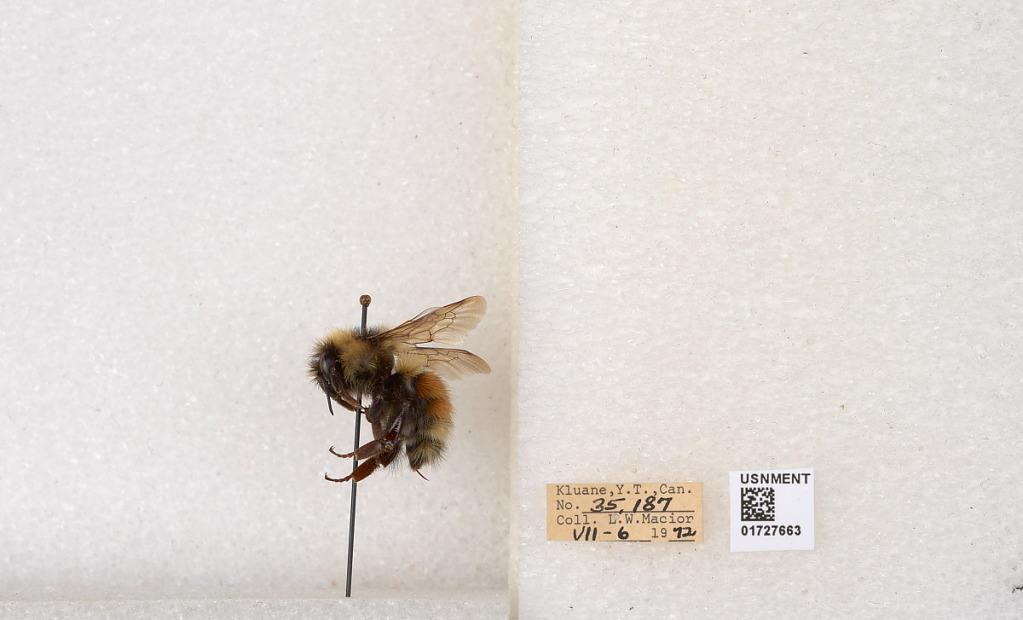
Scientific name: Bombus (Pyrobombus) sylvicola Kirby
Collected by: L. Macior
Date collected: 1972-7-6
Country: Canada
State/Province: Yukon
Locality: Kluane
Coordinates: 61.2426, -139.113